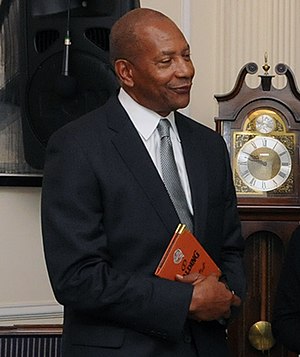
Alex English
Alex English
"Alexander ""Alex"" English er en amerikansk tidligere basketballspiller Han spillede 15 sæsoner i den nordamerikanske basketballliga NBA.